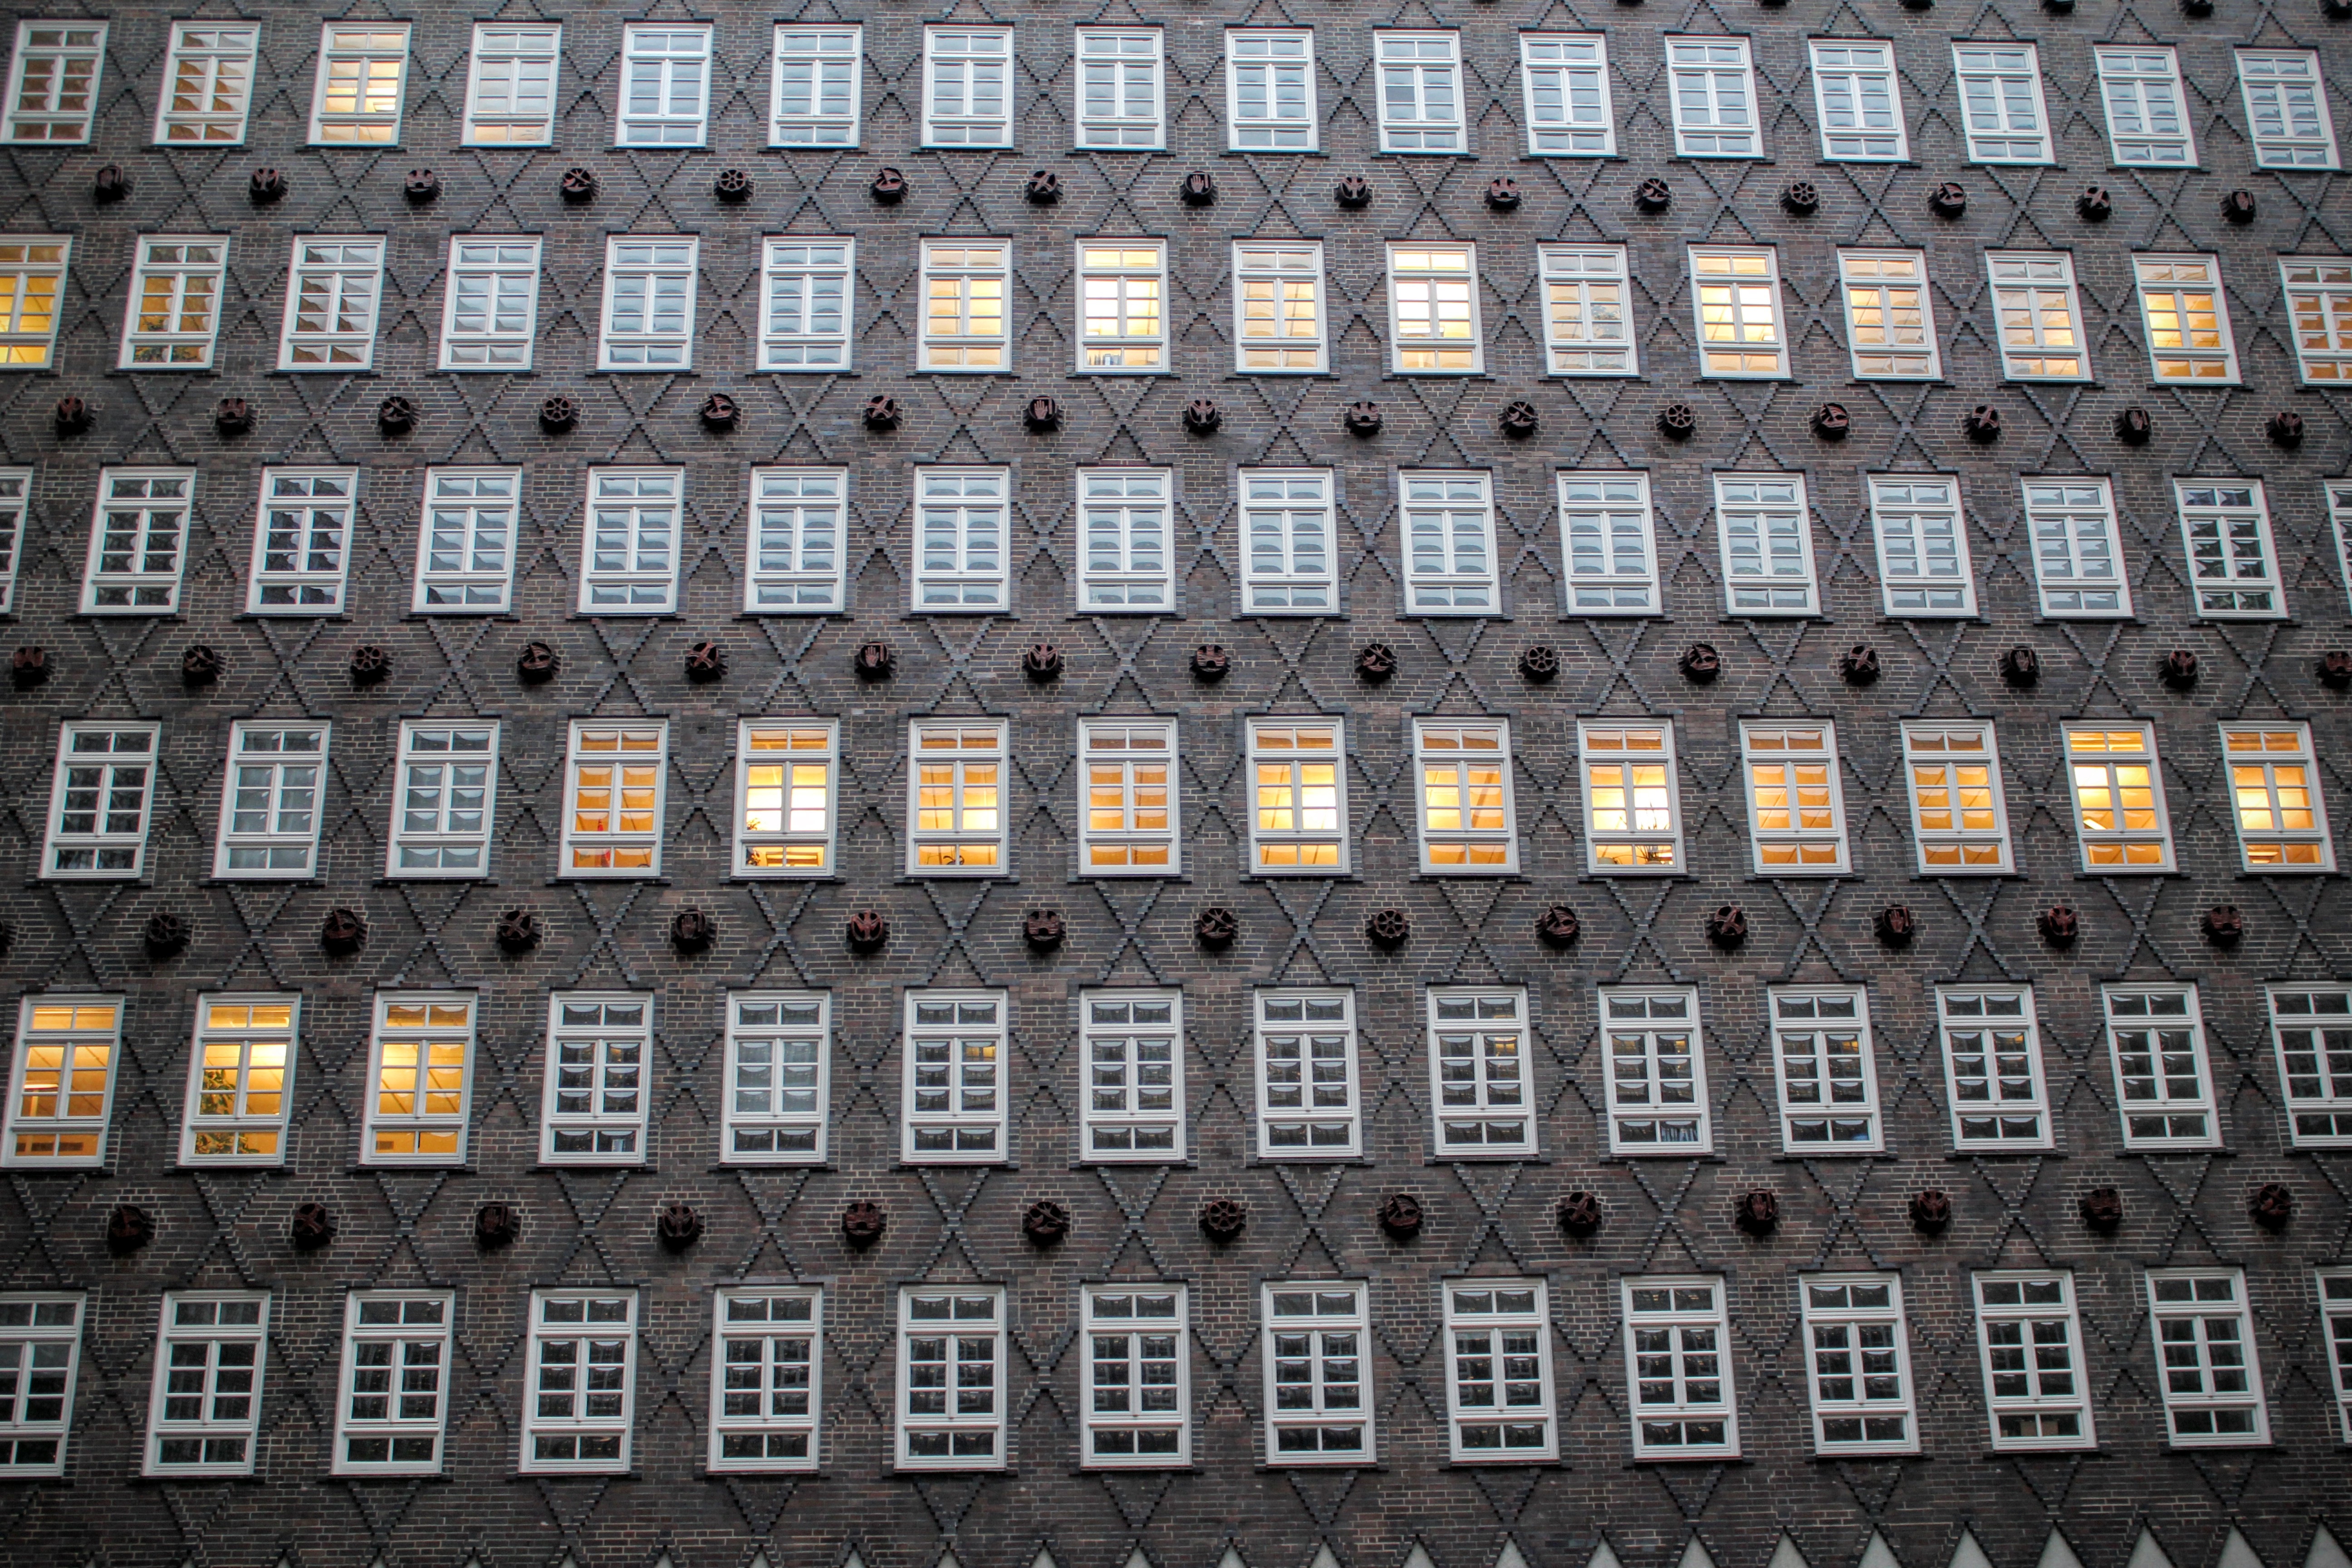
architecture, window, building, wall, line, facade, brick, material, office building, font, courtyard, mesh, hamburg, chile house, personal computer hardware